Military simulation

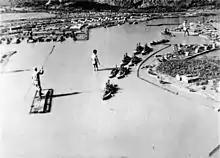
A mock-up of Battleship Row at Pearl Harbor. This image was recreated for a later Japanese propaganda film.

Developing realistic models has proven to be somewhat easier in naval simulations than on land. One of the pioneers of naval simulations, Fletcher Pratt, designed his "Naval War Game" in the late 1930s, and was able to validate his model almost immediately by applying it to the encounter between the German pocket battleship "Admiral Graf Spee" and three British cruisers in the Battle of the River Plate off Montevideo in 1939. Rated on thickness of armour and gun power, "Graf Spee" should have been more than a match for the lighter cruisers, but Pratt's formula correctly predicted the ensuing British victory.